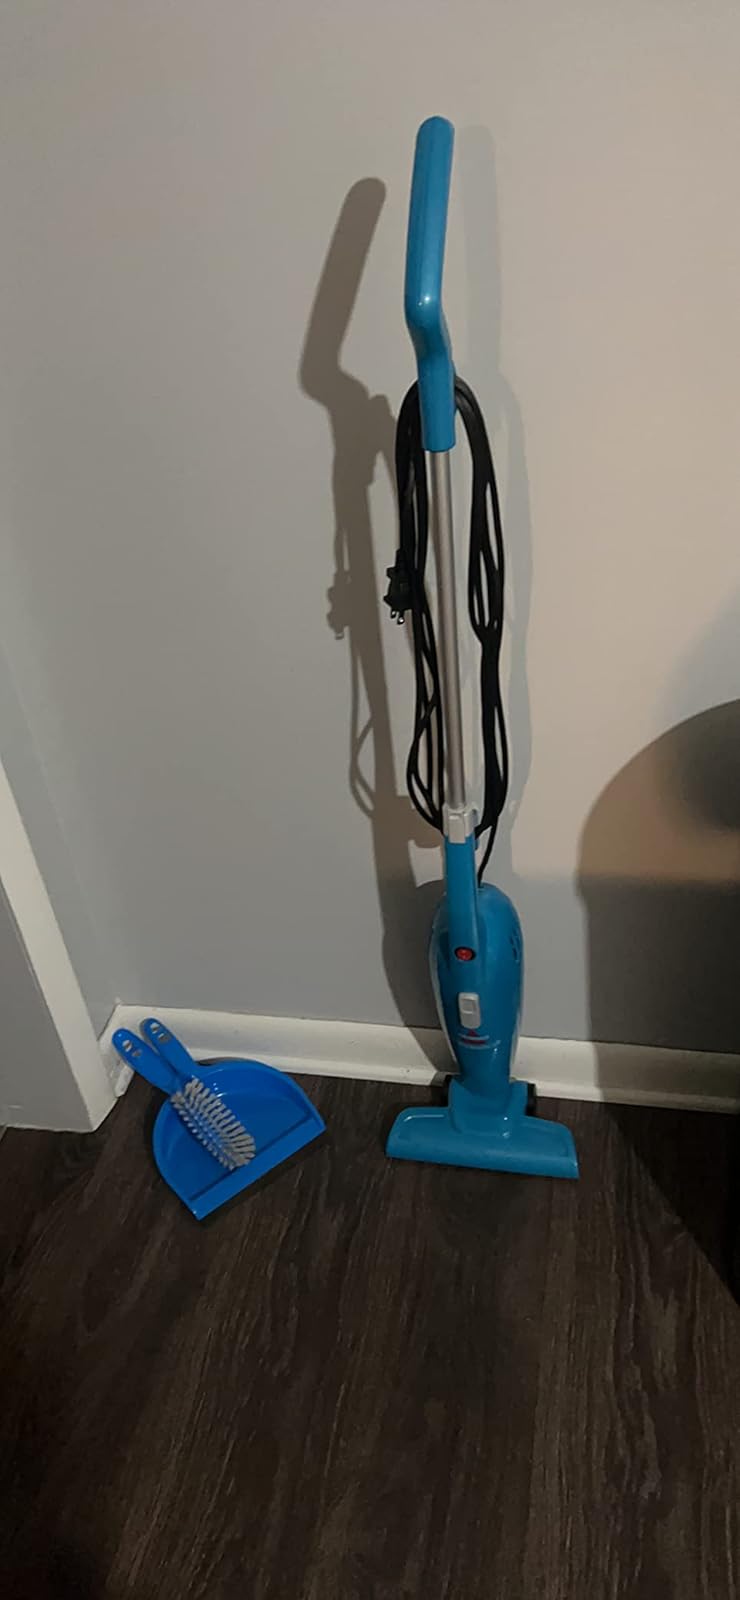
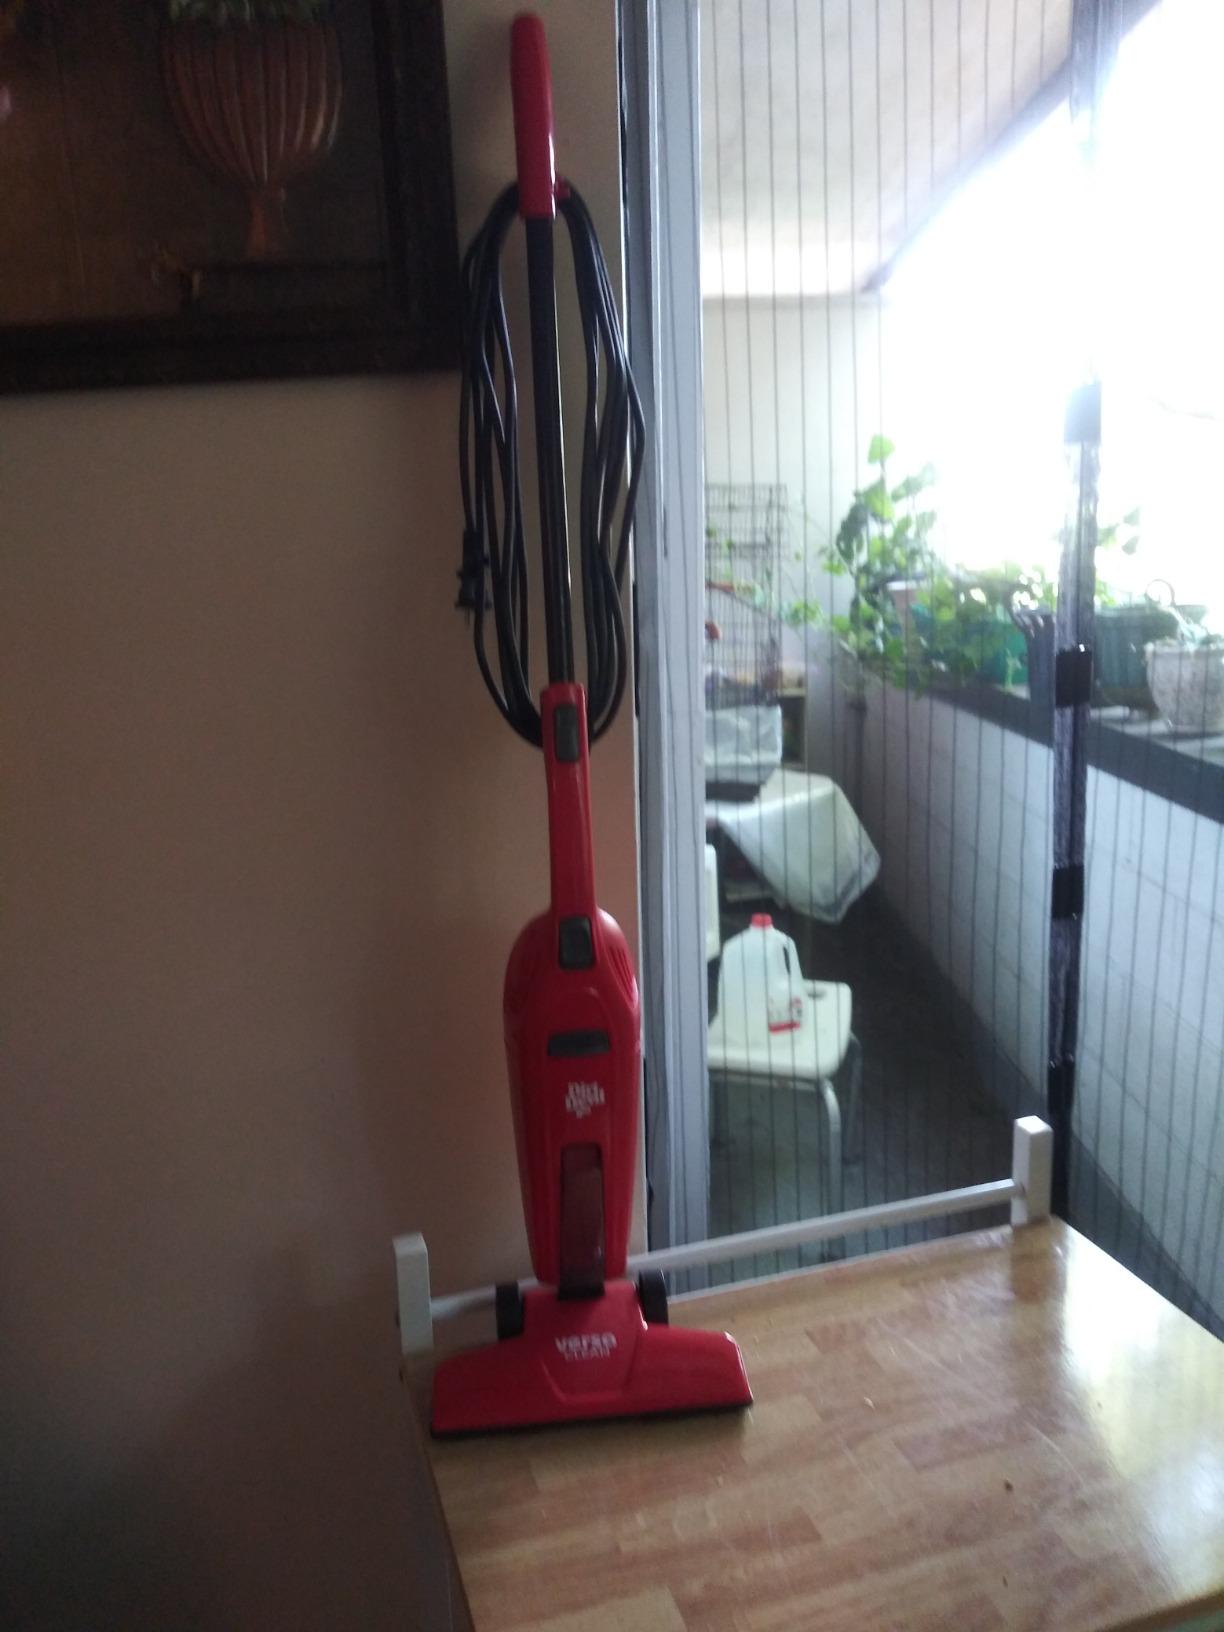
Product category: items_vacuum
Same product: no